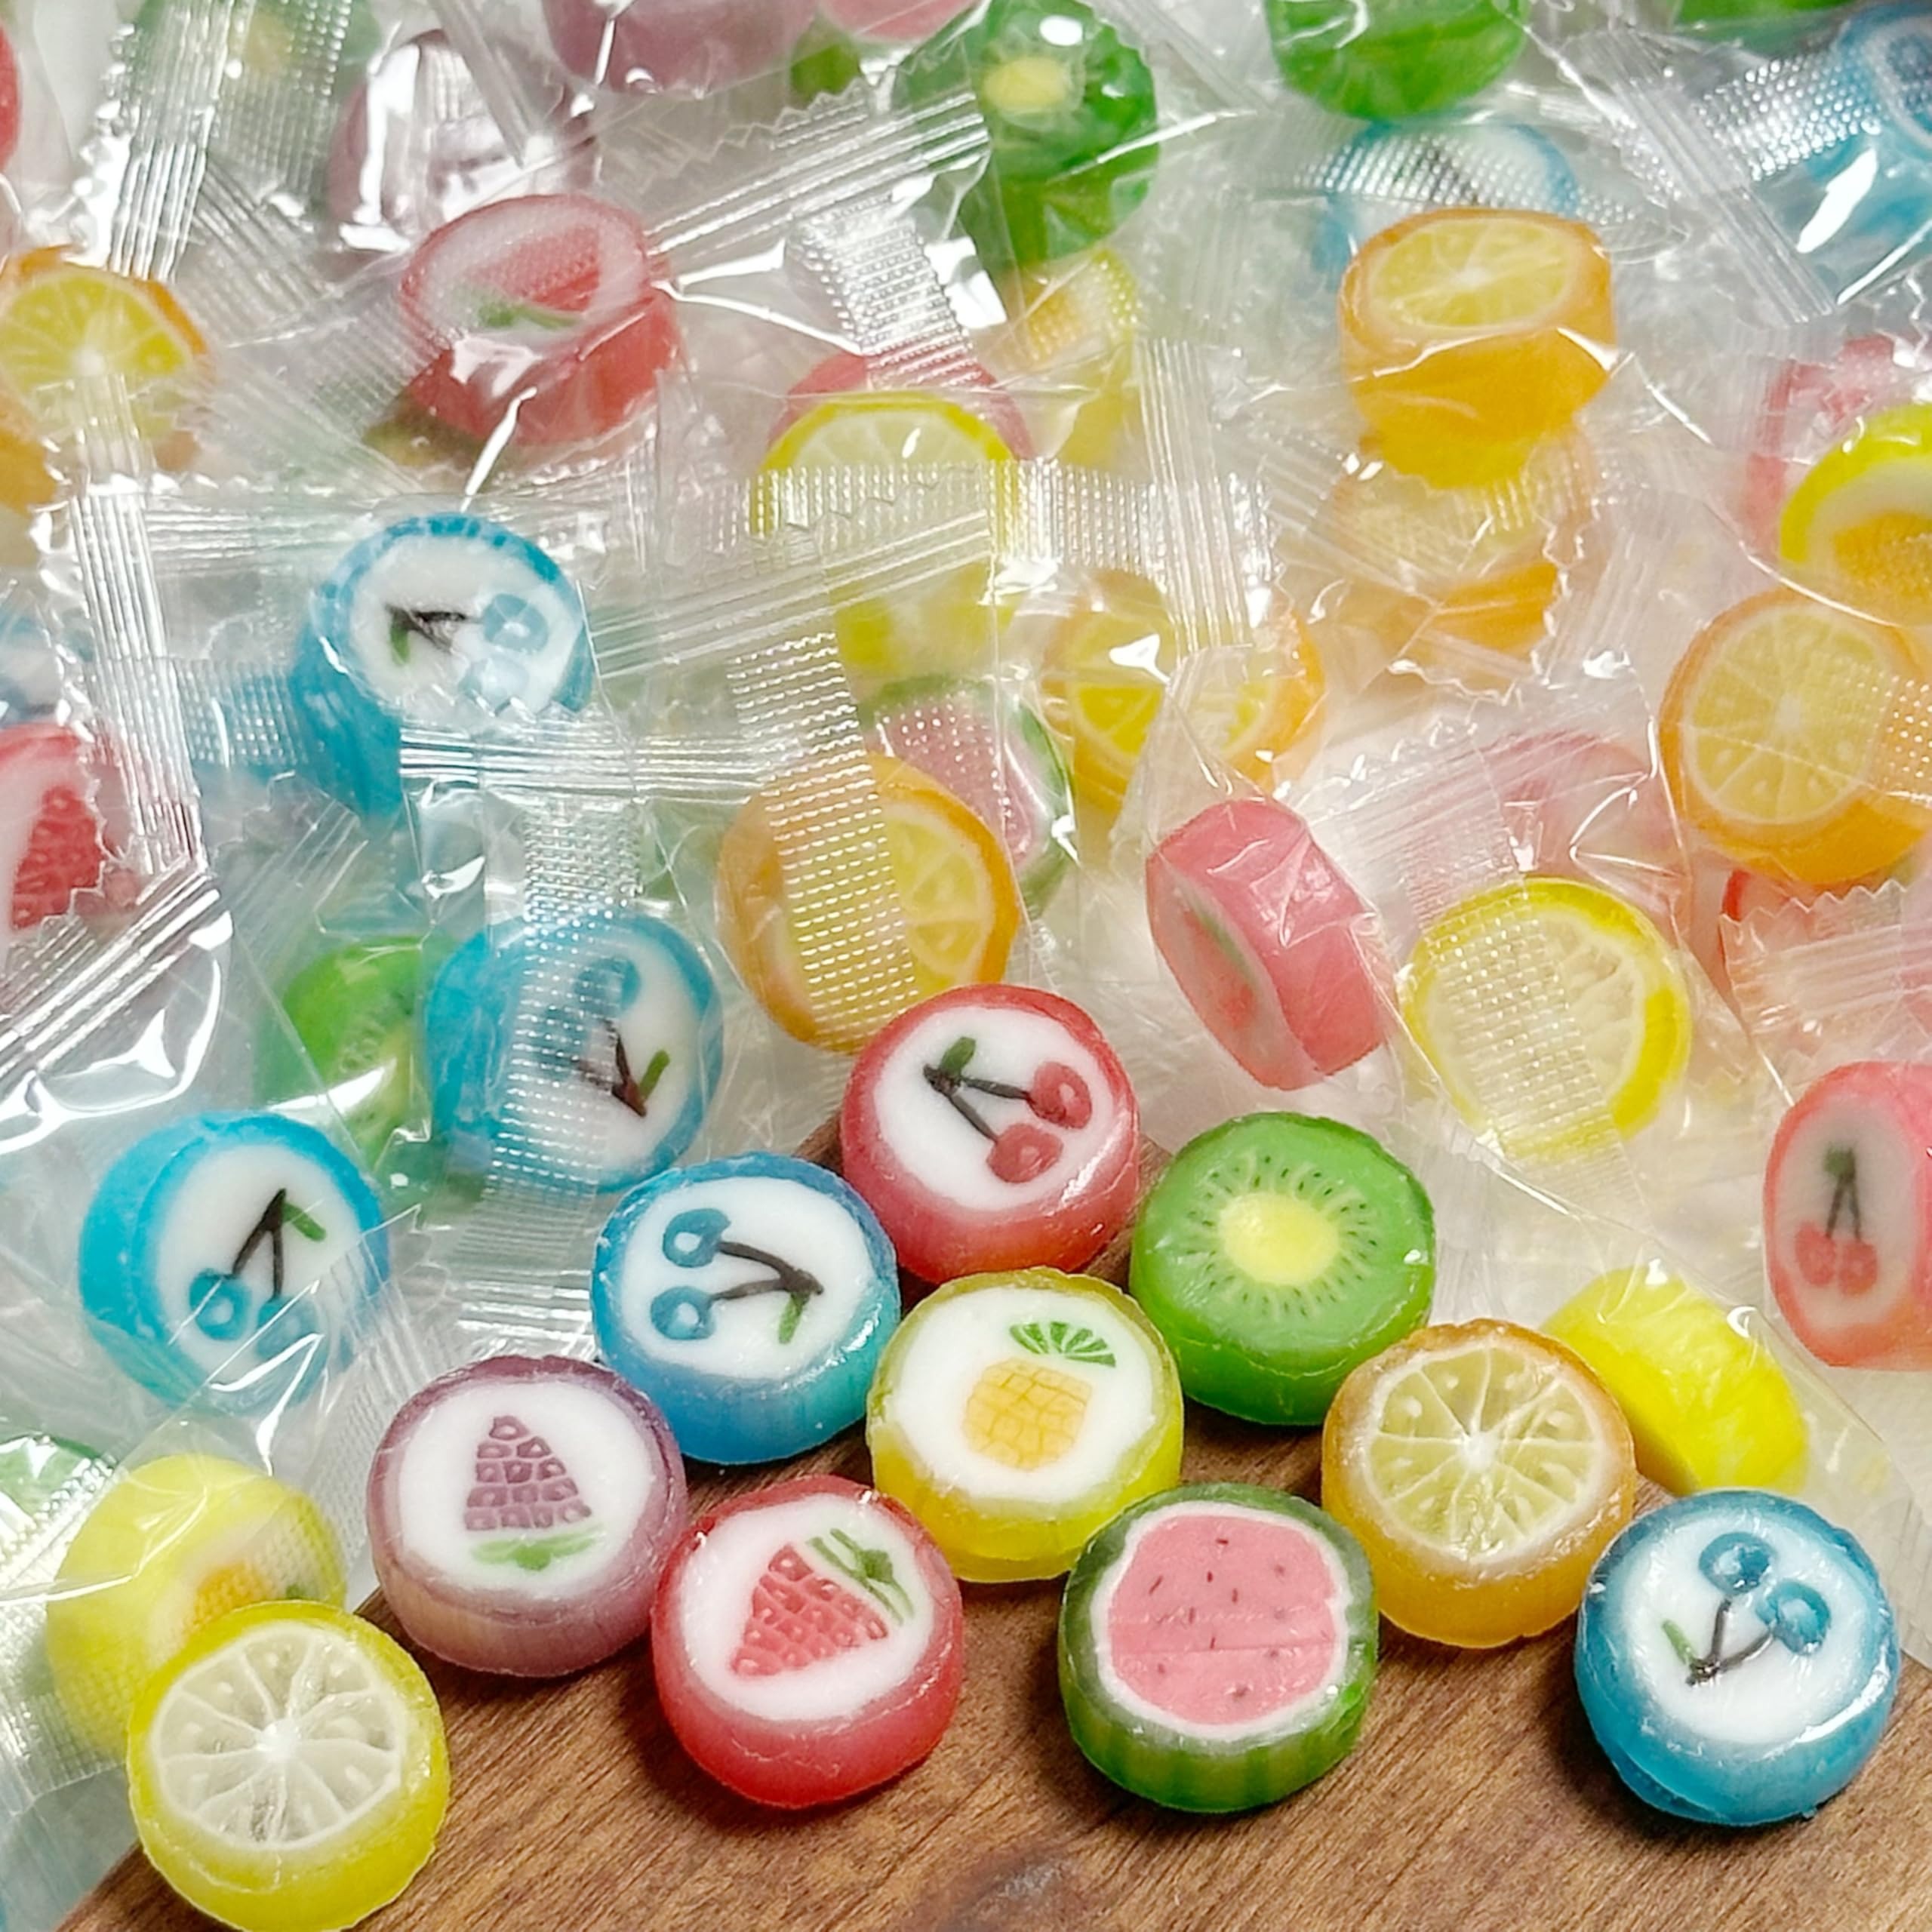
Item Name: 4E's Novelty Fruit Slices Candy -125 Pcs Bulk 1.1 lb Bag of Individually Wrapped Candy Fruit Slices,Hard Candies Assortment - for Candy Buffet, Office Candy, Christmas Treat Bags Filler Hard Candy Bulk, Old Fashioned Candy for Buffets & Parties
Bullet Point 1: UNLEASH A FRUIT FLAVOR BOUQUET Savor the delightful burst of flavors with our individually wrapped Fruit Melody Hard Candy Assortment. Each candy, wrapped for ultimate freshness, offers a nostalgic taste experience that transports you to a simpler time. Whether you’re a fan of classic fruit candies or simply love the timeless charm of hard candy, the assortment of strawberry, orange, grape, and cherry flavors will leave your taste buds craving more.
Bullet Point 2: A DELIGHTFUL VARIETY OF TASTES Discover the vibrant world of fruit-flavored hard candy with our expertly crafted assortment. Perfect for office spaces, reception areas, or buffets, each individually wrapped piece combines convenience with elegance. Add a touch of color and flavor to your event and leave a lasting impression on your guests with these irresistible treats.
Bullet Point 3: WHERE CONVENIENCE MEETS ELEGANCE Bulk Candy, Big Flavor: Who says bigger isn’t better? With 1.1 lbs of hard candy assortment, you're getting approximately 125 pieces of classic old-fashioned hard candy goodness. Perfectly individually wrapped, these candies bring vibrant fruit slice candy flavors like orange slice candy and peach hard candy, making every event just a little bit sweeter.
Bullet Point 4: Wrapped and Ready for Fun: Perfect for party planners and snack lovers alike! Each piece of these hard candies individually wrapped is a little bite of nostalgia, with fruity flavors like candy orange slices and cherry slices. Whether it’s for a candy buffet, Christmas hard candy individually wrapped treats, or simply as a sweet treat to brighten someone's day, these candies are ready to impress.
Bullet Point 5: FLAVOR, ELEVATED Transform any moment into a celebration of flavor with our Fruit slices Hard Candy Assortment. Conveniently packed, individually wrapped, and bursting with fruity goodness, these candies are a treat for both the eyes and the taste buds. With an array of colors and flavors, they’re the perfect addition to any occasion. including parade throws, birthday goodie bag fillers, office candy, restaurant refreshments, Christmas stocking stuffers, Halloween trick or treat candy, Easter basket filler candy, valentines day candy for kids, pinata stuffer, etc. Make every gathering memorable with these high-quality, bulk-wrapped fruit candies.
Bullet Point 6: Old-School Sweetness with Modern Convenience: Embrace the charm of old-fashioned candy assortment with this bulk bag of delightful treats! These bulk wrapped candy pieces include fruit hard candy flavors like orange slices, candy fruit slices, and more. Each piece is individually wrapped, making them perfect for filling holiday candy for kids, party favor bags, or office candy jars!
Bullet Point 7: Celebrate Flavor, One Wrapped Candy at a Time: Want a sweet, colorful treat for any occasion? These hard candy mix slices, including peach hard candy and cherry slices candy, will take your event to the next level. Convenient, colorful, and oh-so-delicious, these bulk candy individually wrapped slices are ideal for holiday basket filler candy, pinata stuffer, or just a nostalgic snack to enjoy with friends!
Product Description: Get ready to experience a sweet sensation like never before with our fruit slices candy! This isn’t just your average candy—it's an explosion of flavor in every bite. Perfectly individually wrapped, these delicious treats are bursting with all your favorite fruity flavors, including orange slices, cherry slices candy, and candied orange slices. Whether you're snacking alone or sharing with friends, our hard candy assortment is sure to satisfy every sweet craving. With a generous 1.1 lb bag, you'll get about 125 pieces of assorted candy, so there’s plenty to go around. Say goodbye to the same old boring snacks and hello to the delightful taste of fruit slices!<Br><Br> Looking for a nostalgic treat that'll take you back in time? Look no further! Our old-fashioned hard candy brings the classic flavors you love in a convenient, individually wrapped format. Perfect for parties, gatherings, or just an afternoon pick-me-up, this hard candy mix features a variety of irresistible flavors including peach hard candy, cherry slices, and of course, the classic orange candy slices. Plus, with bulk candy individually wrapped in every package, you can keep your candy bowl filled and ready to go at all times!<Br><Br> Flavor Frenzy: Each bag of this hard candy bulk is packed with a vibrant assortment of flavors. From fruit-filled hard candy to clear hard candy, there’s something for everyone. Whether you prefer the tangy goodness of orange slice candy or the rich taste of cherry slices candy, you’ll always have a flavor to satisfy your sweet tooth.<Br><Br> Party Perfect: Whether it’s for a Christmas hard candy individually wrapped gift or an Easter basket filler candy, this assorted candy variety pack has you covered. These colorful candies are perfect for birthdays, office parties, or as a sweet treat for any celebration. Need to keep a candy jar stocked? With candy bulk individually wrapped, you’ll always have a little something sweet on hand.<Br><Br> Candy Convenience at Its Best: These individually wrapped candy bulk pieces make it easy to enjoy a candy fix without the mess. No need to worry about candy going stale—each piece stays fresh, flavorful, and ready to eat. Want to add a little sweetness to your office, party, or event? Our bulk wrapped candy offers both convenience and deliciousness in one neat package. The Ultimate Gift of Sweetness: Perfect for gifting, this pack of assorted hard candy makes a thoughtful gift for candy lovers. With a variety of fruity, tangy, and sweet treats like fruit slice candy, candy orange slices, and candy in bulk individually wrapped, this pack is sure to please everyone on your list. It’s the perfect way to spread joy during the holidays or as a special treat for friends and family.<Br><Br> Transform any moment into a celebration of flavor with our Fruit slices Hard Candy Assortment. Conveniently packed, individually wrapped, and bursting with fruity goodness, these candies are a treat for both the eyes and the taste buds. With an array of colors and flavors, they’re the perfect addition to any occasion. including parade throws, birthday goodie bag fillers, office candy, restaurant refreshments, Christmas stocking stuffers, Halloween trick or treat candy, Easter basket filler candy, valentines day candy for kids, pinata stuffer, etc. Make every gathering memorable with these high-quality, bulk-wrapped fruit candies.<Br><Br> Get Your Sweet Tooth On: Time to stop drooling and start ordering! Grab your bag of bulk candy now and indulge in the sweet, tangy, and fruity goodness that only our hard candy assortment can offer. Perfect for snacking, sharing, or gifting, this pack of assorted hard candy individually wrapped slices will keep everyone’s sweet tooth happy.<Br><Br> So what are you waiting for? Treat yourself to the ultimate candy experience with our bulk candy assortment. Perfect for snacking, gifting, or sharing, this assorted hard candy individually wrapped pack is sure to make your day a little sweeter. Don’t miss out—order now and get ready for a flavor-filled adventure with every bite!
Value: 125.0
Unit: Count

Price: 16.99